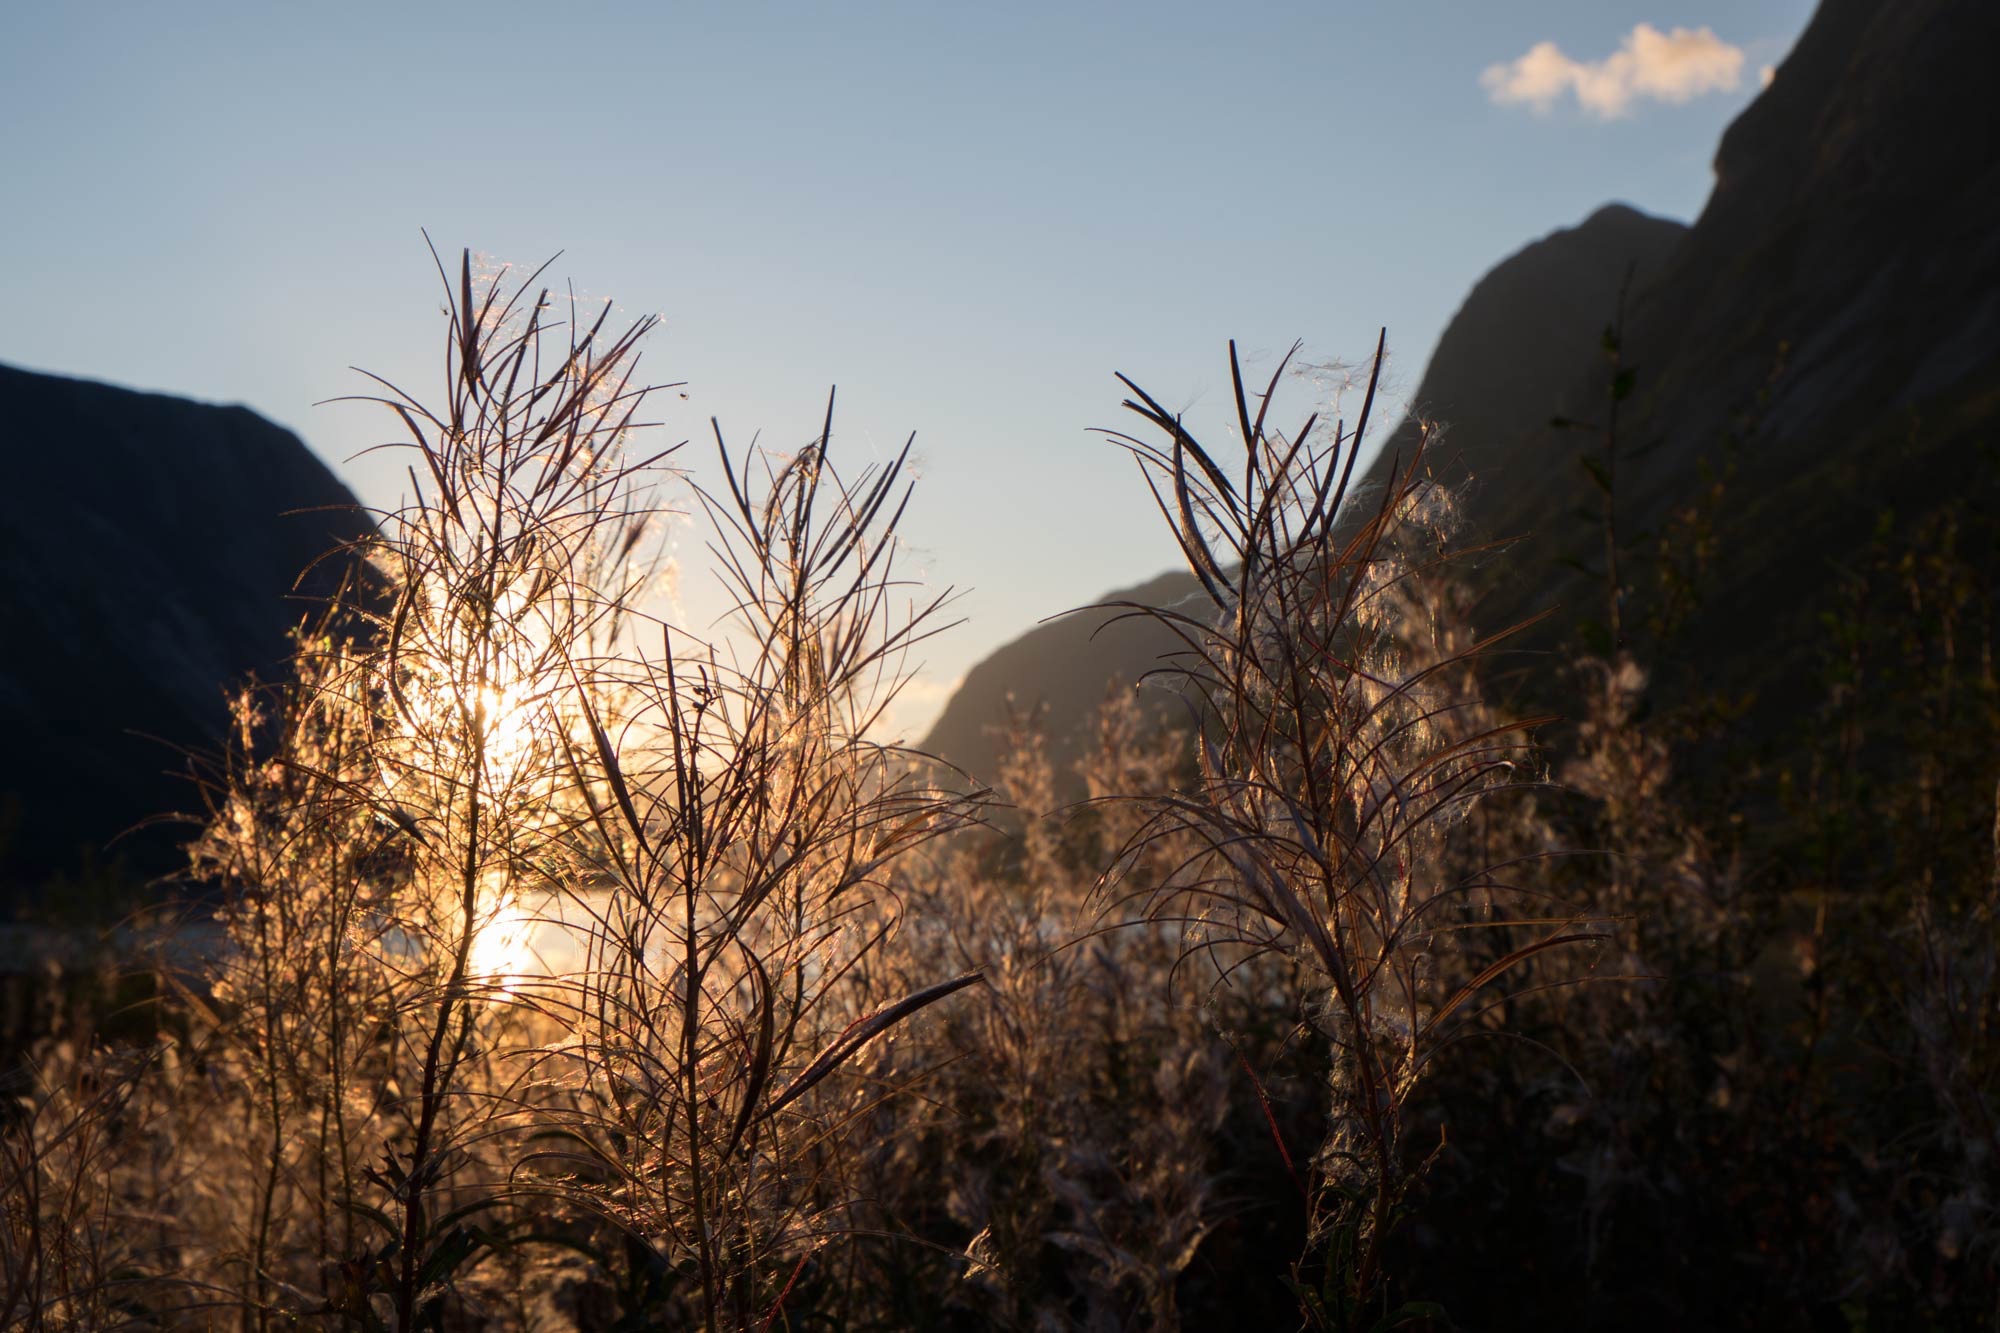
landscape, tree, nature, forest, grass, wilderness, branch, mountain, winter, plant, sunset, sunlight, morning, leaf, hill, dawn, dusk, evening, autumn, season, atmospheric phenomenon, woody plant